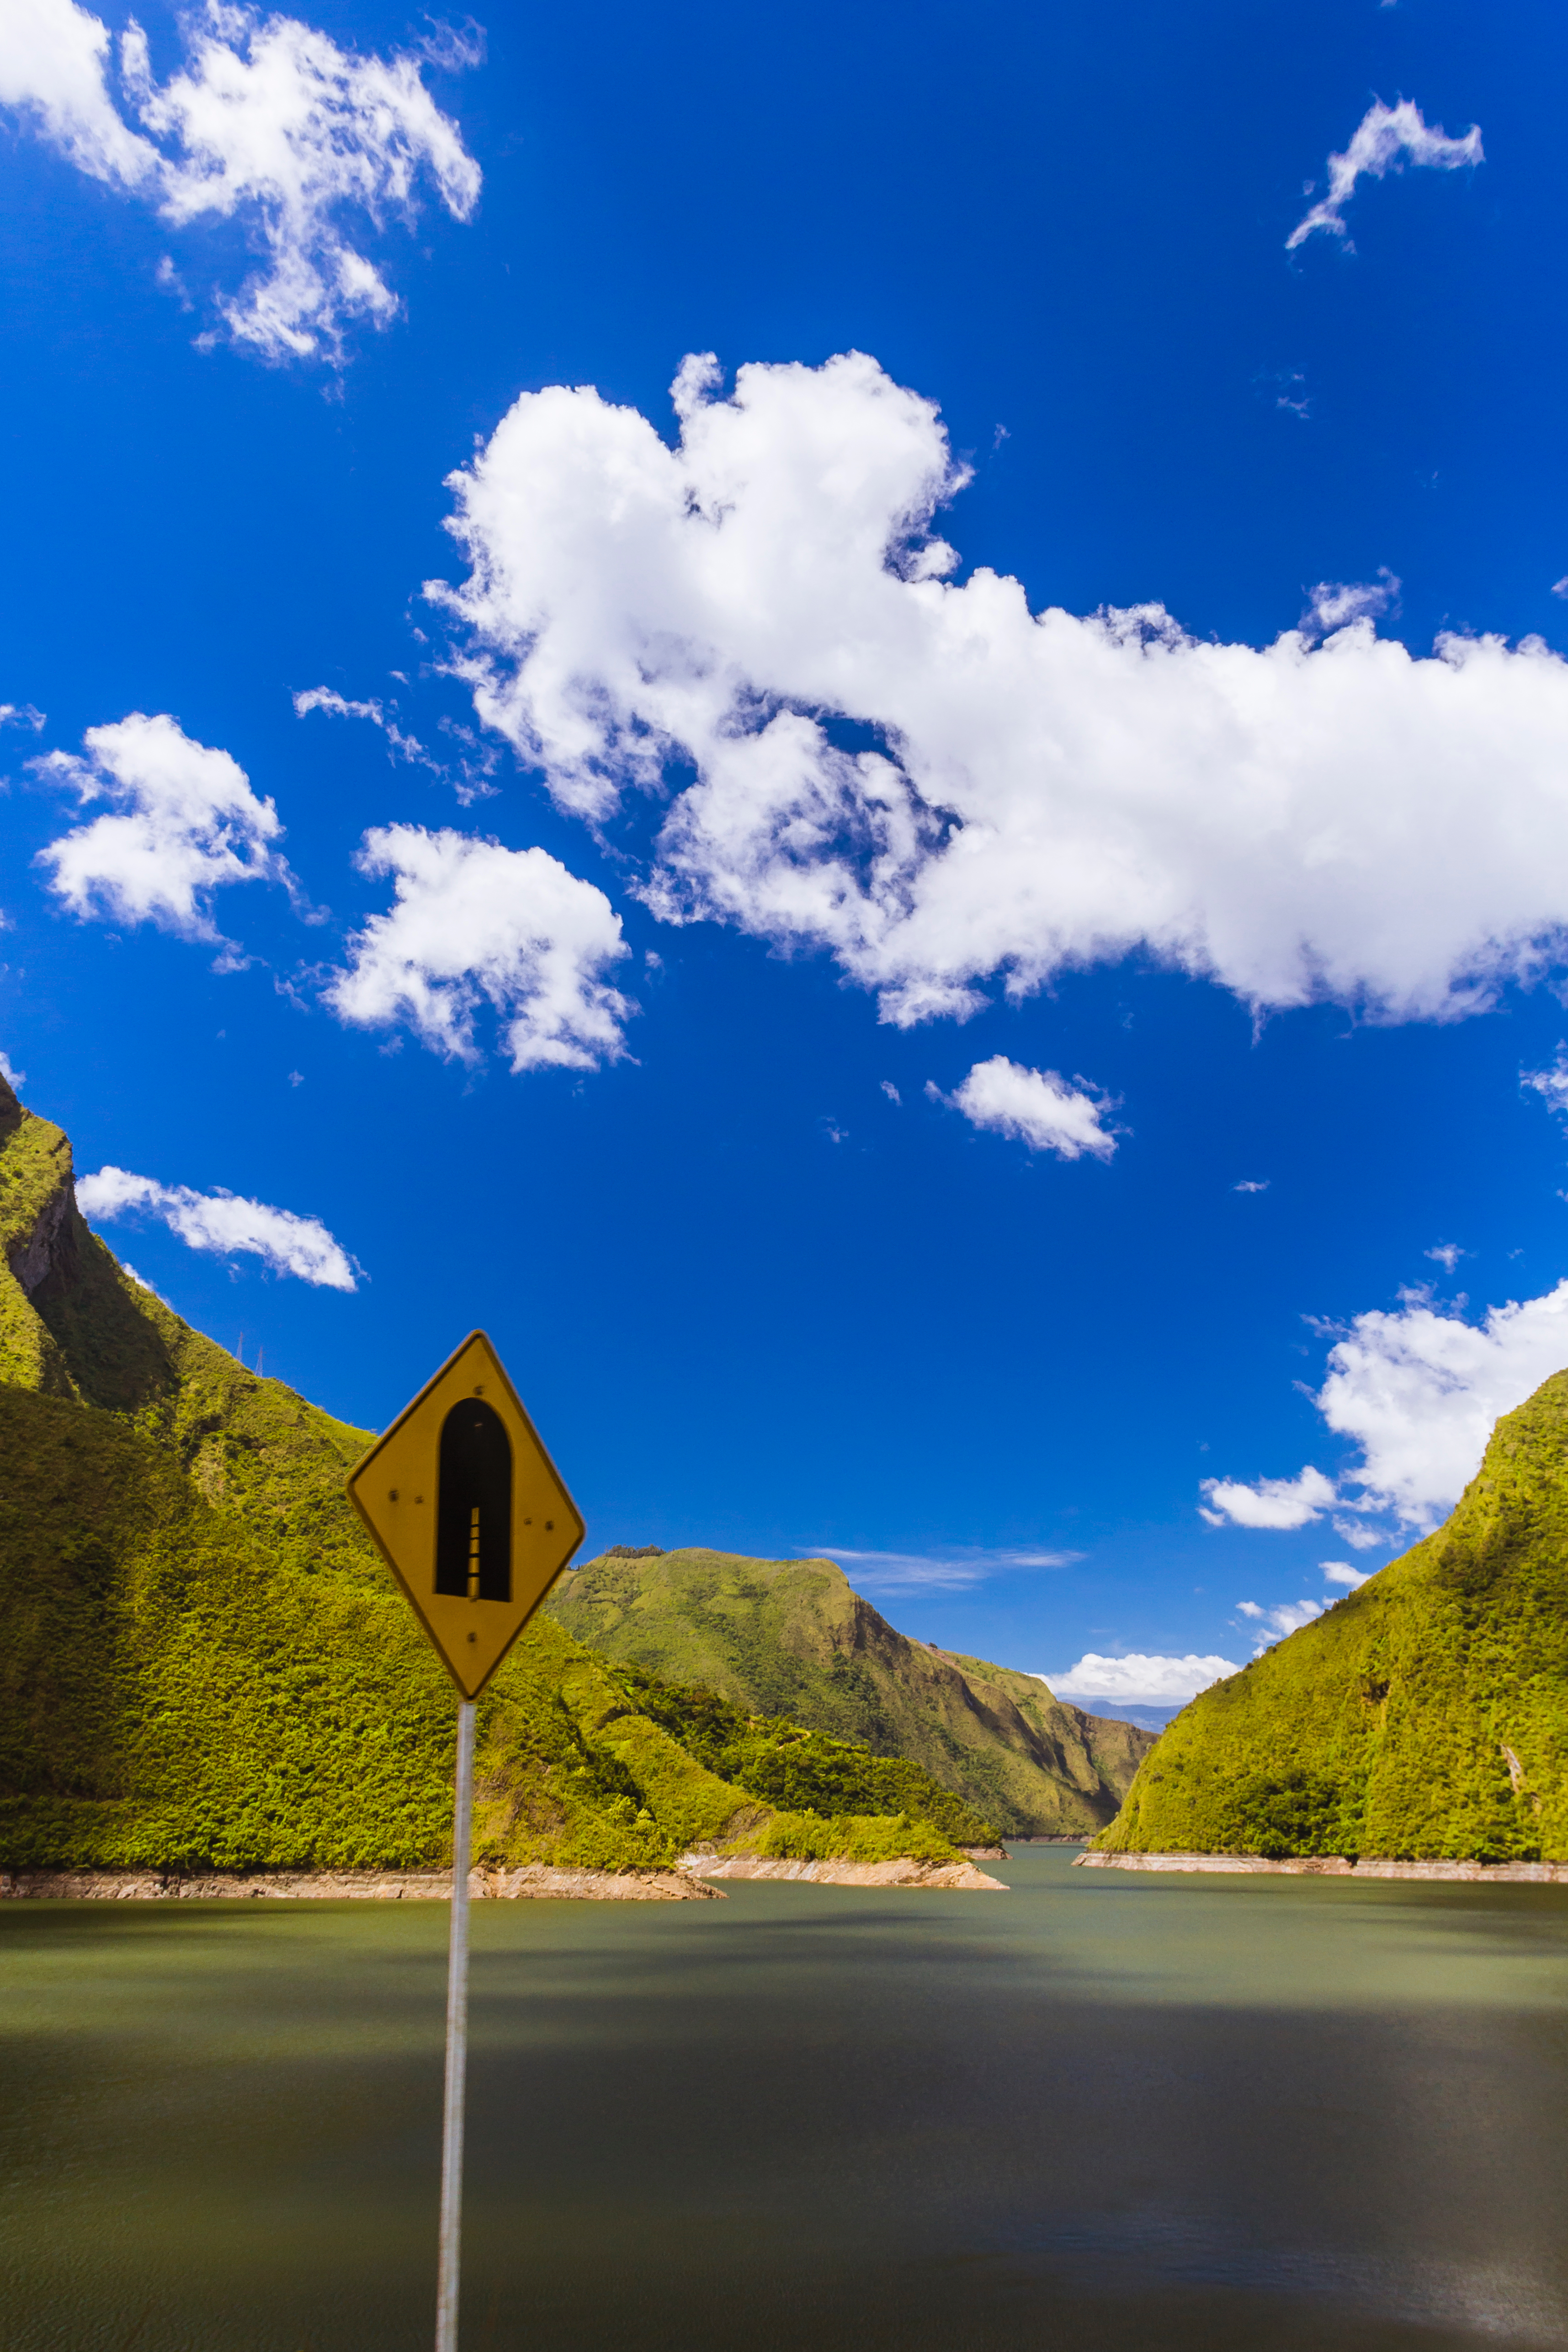
landscape, tree, nature, mountain, cloud, sky, sunlight, morning, hill, lake, valley, mountain range, reflection, fjord, reservoir, alps, loch, rural area, landform, meteorological phenomenon, mountainous landforms